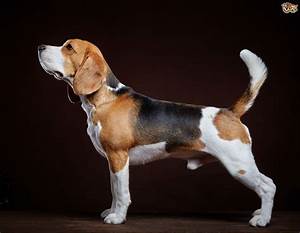
Label: dog